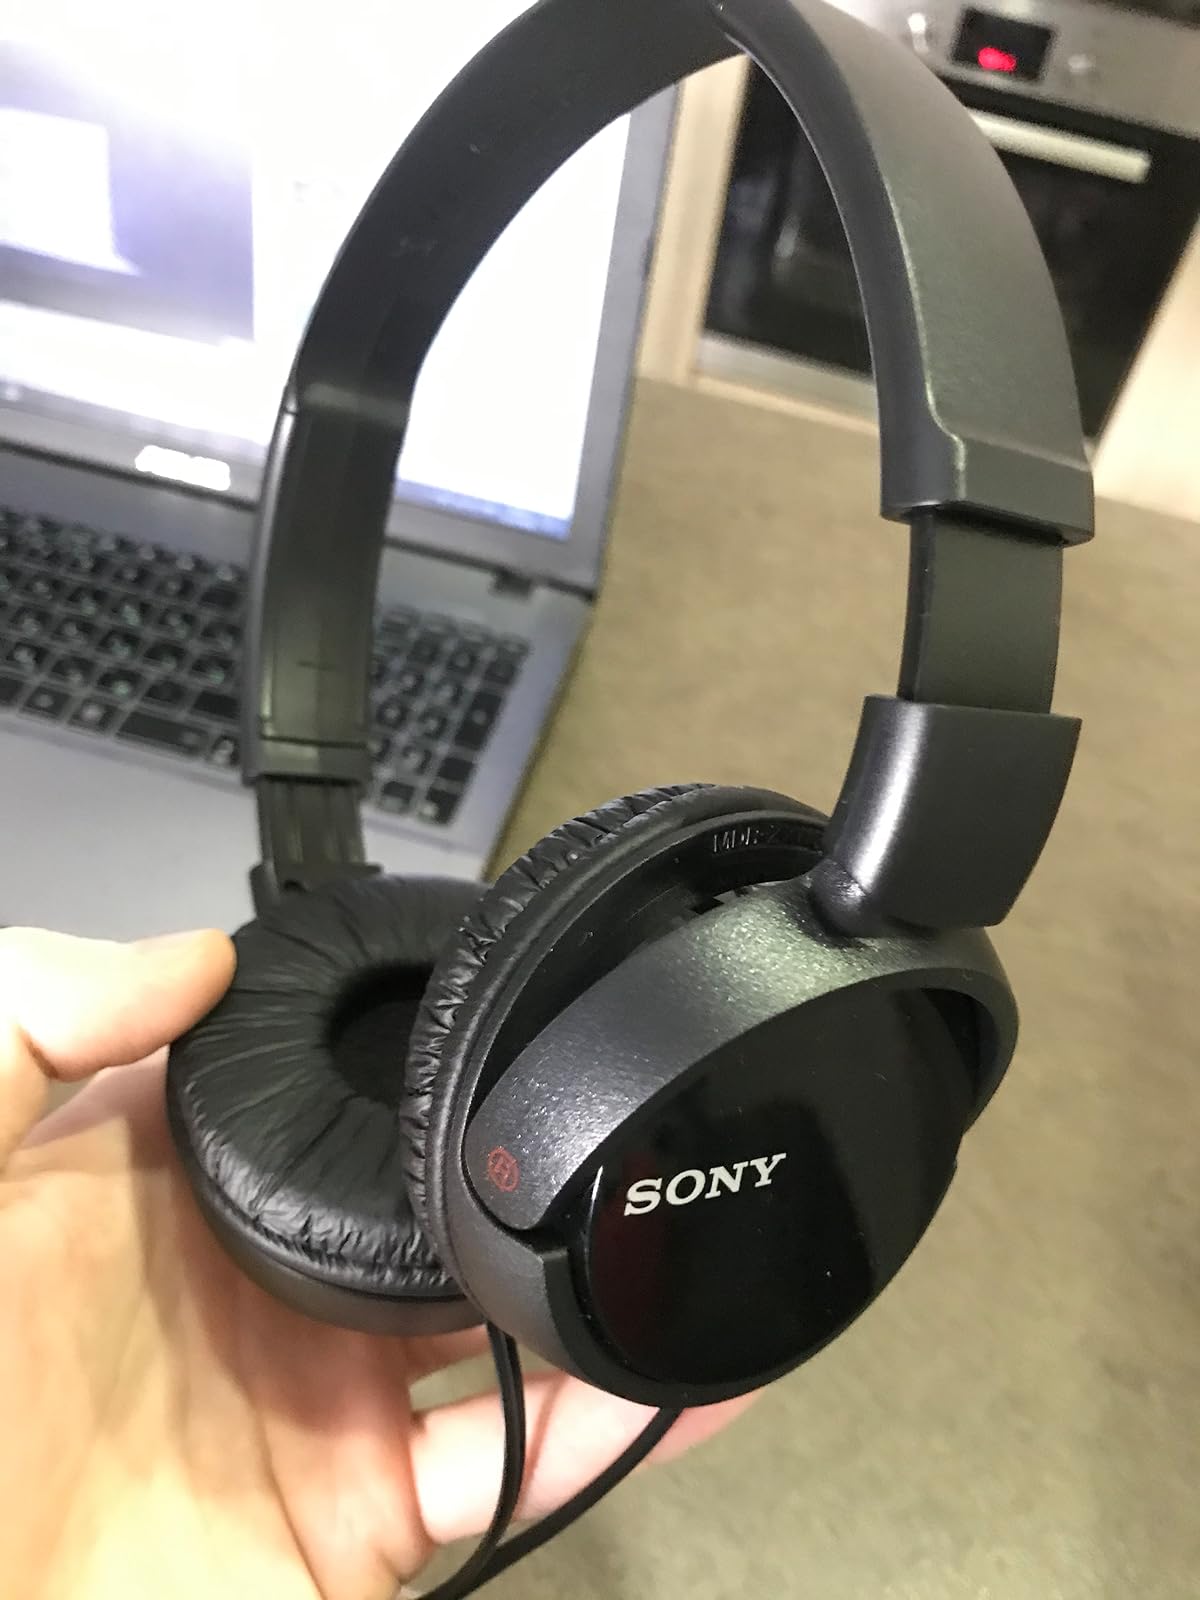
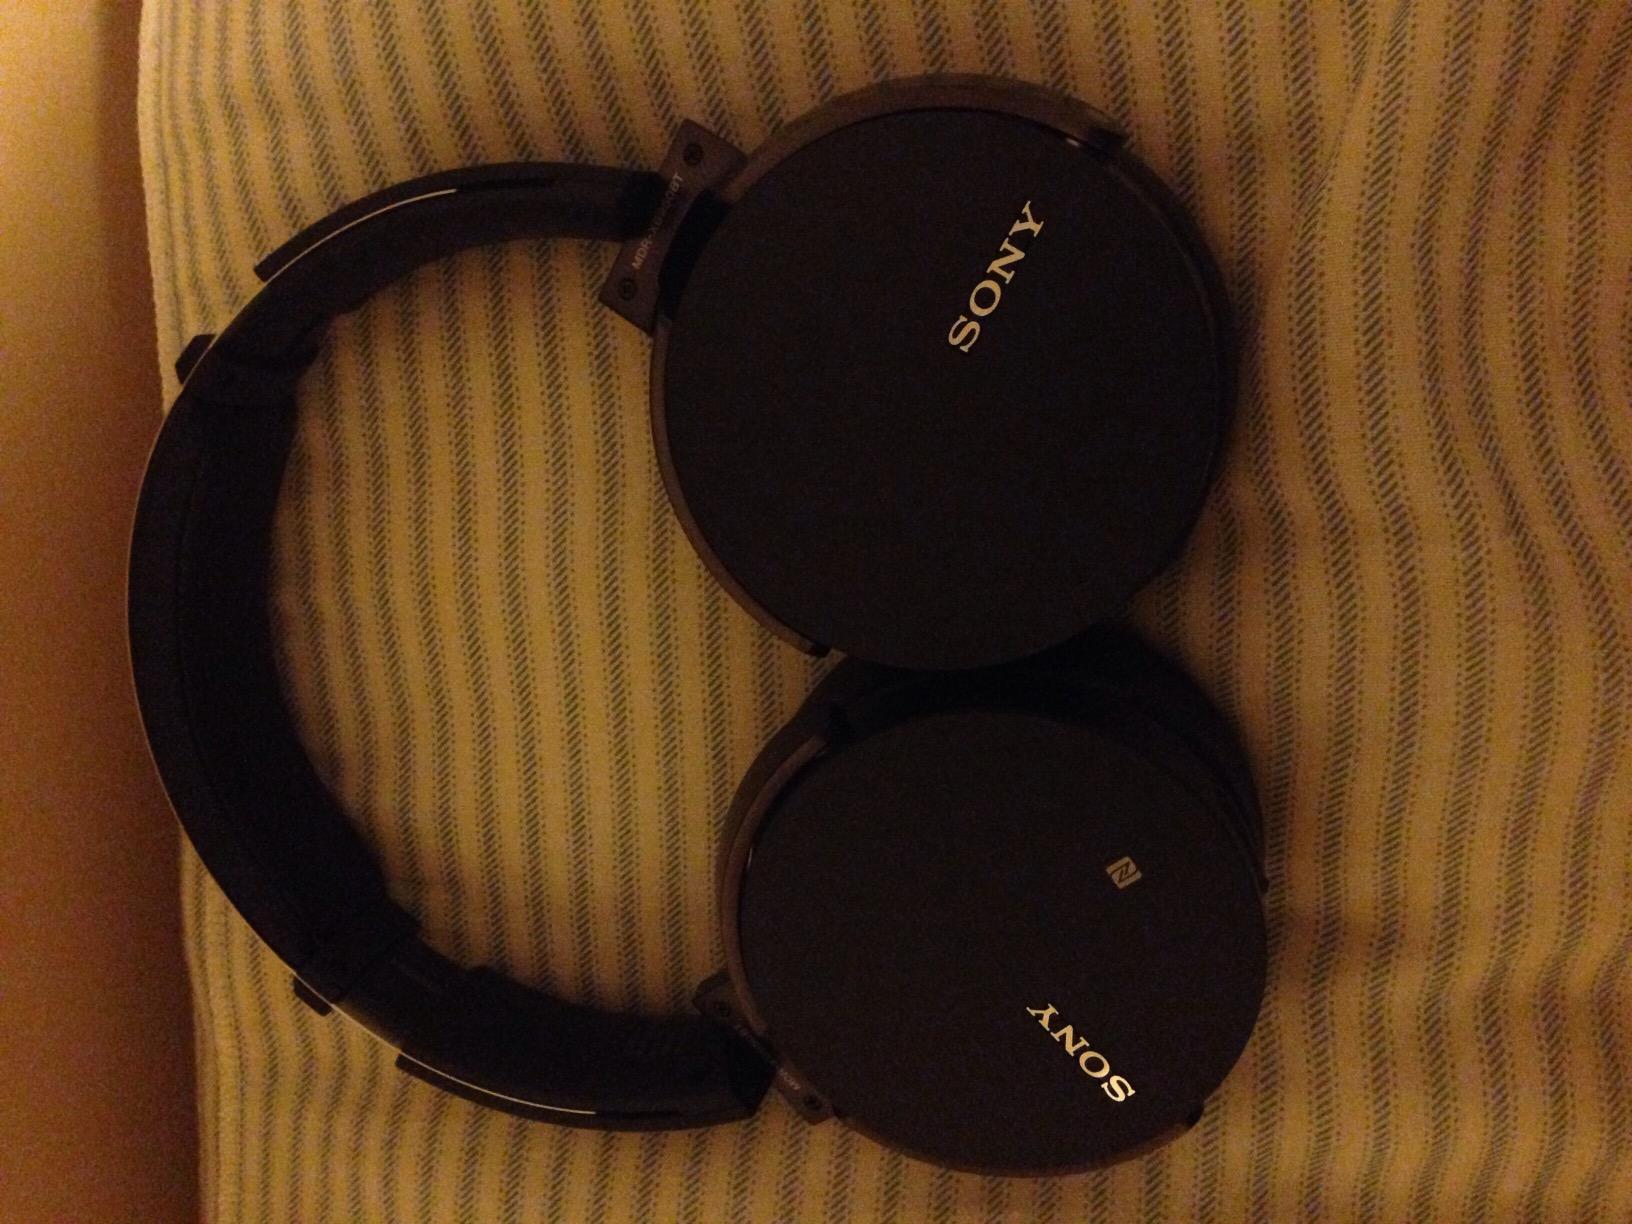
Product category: headphones
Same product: no